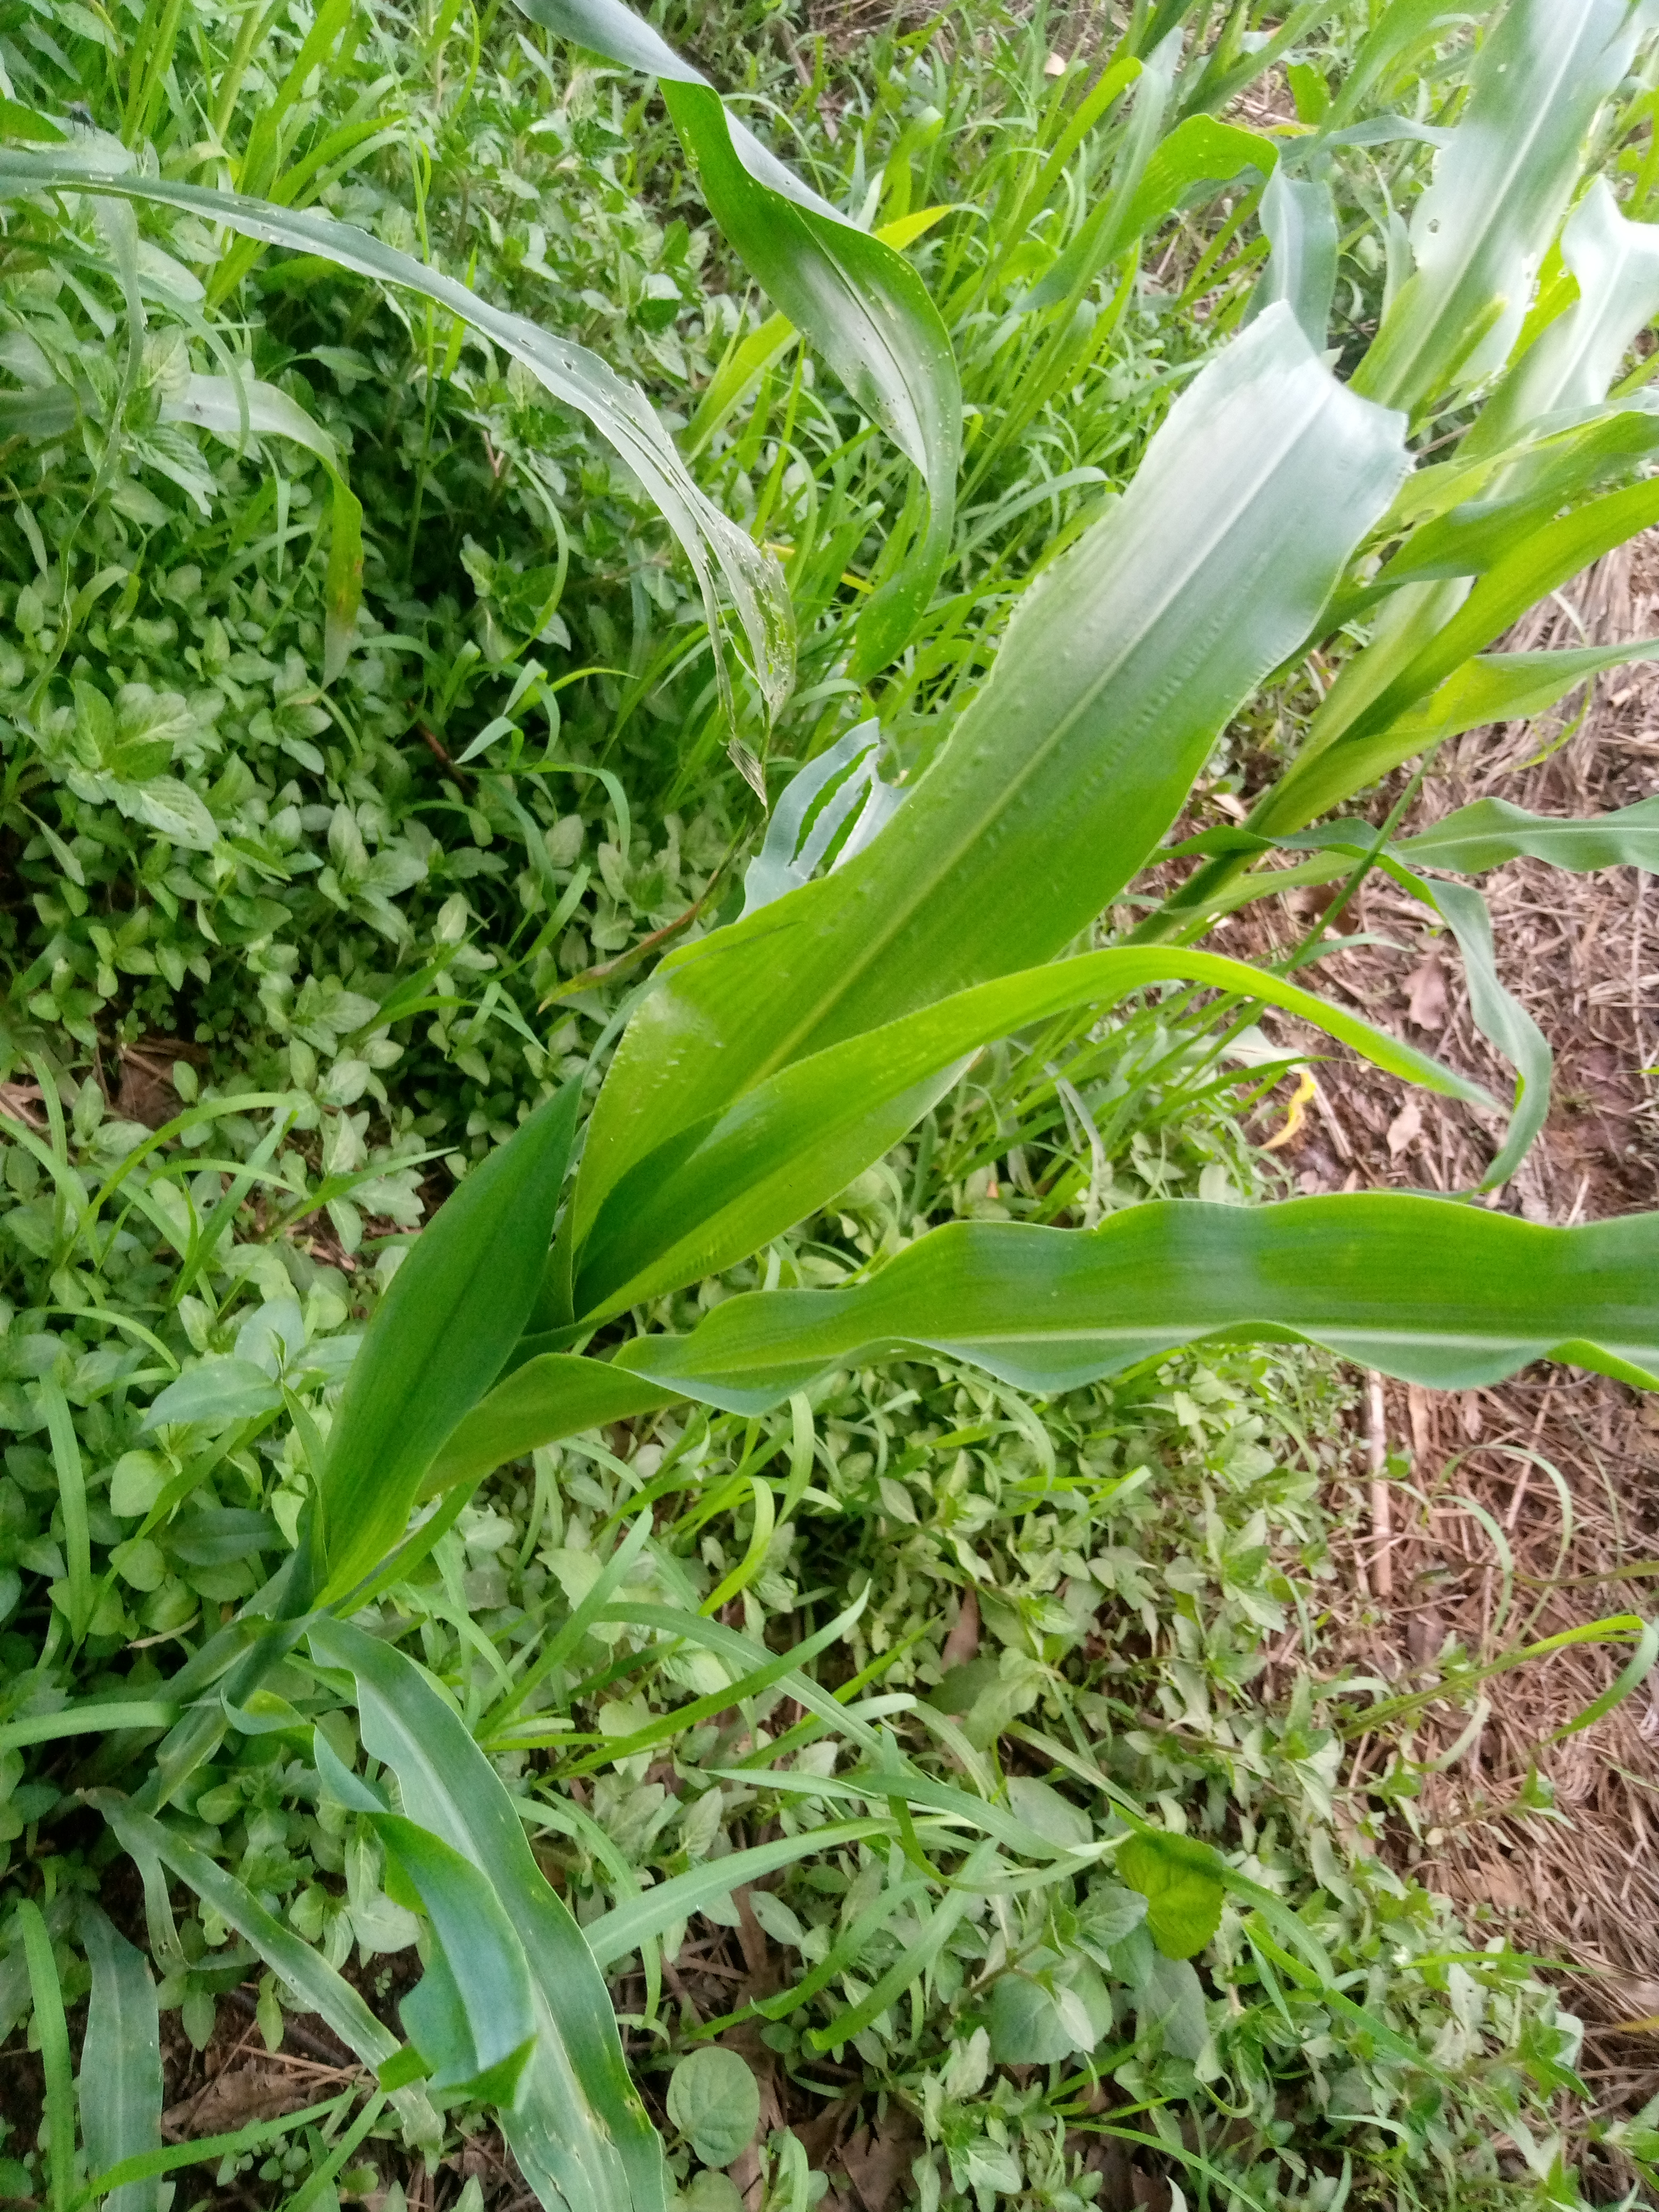
Label: healthy